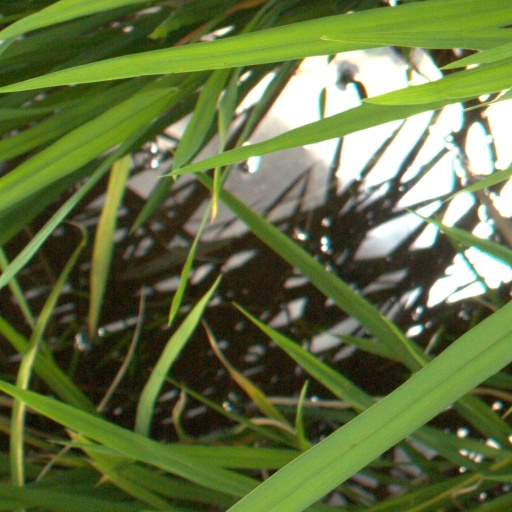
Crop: rice